Capital punishment in Mexico

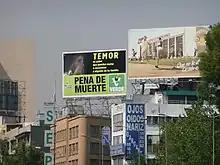
A Green Party billboard in 2008 promoting the restoration of the death penalty.

There is significant history of abolitionism in Mexico, dating back to the 19th century. Following the Plan of Ayutla, the 1857 constitution was drafted, which specifically outlawed the death penalty for political crimes, and allowed abolition for ordinary crimes in the future. Mexico's government at that time was quite unstable, and the express abolition of political crimes could have been linked to concern that the lawmakers themselves could become subject to the punishment if there was an uprising. Personal experiences too may have been a factor, as many Mexicans had experienced political repression. There was widespread condemnation of the death penalty in the media, and many Mexican literates were familiar with the work of Cesare, Marquis of Beccaria. Following the rule of Porfirio Díaz, the death penalty article was amended in the reform which led to the current Constitution of Mexico.